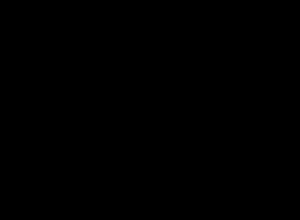
Une diphtongue est un type de voyelle dont le point d'articulation et le timbre varient lors de son émission entre une position de départ et une position d'arrivée.